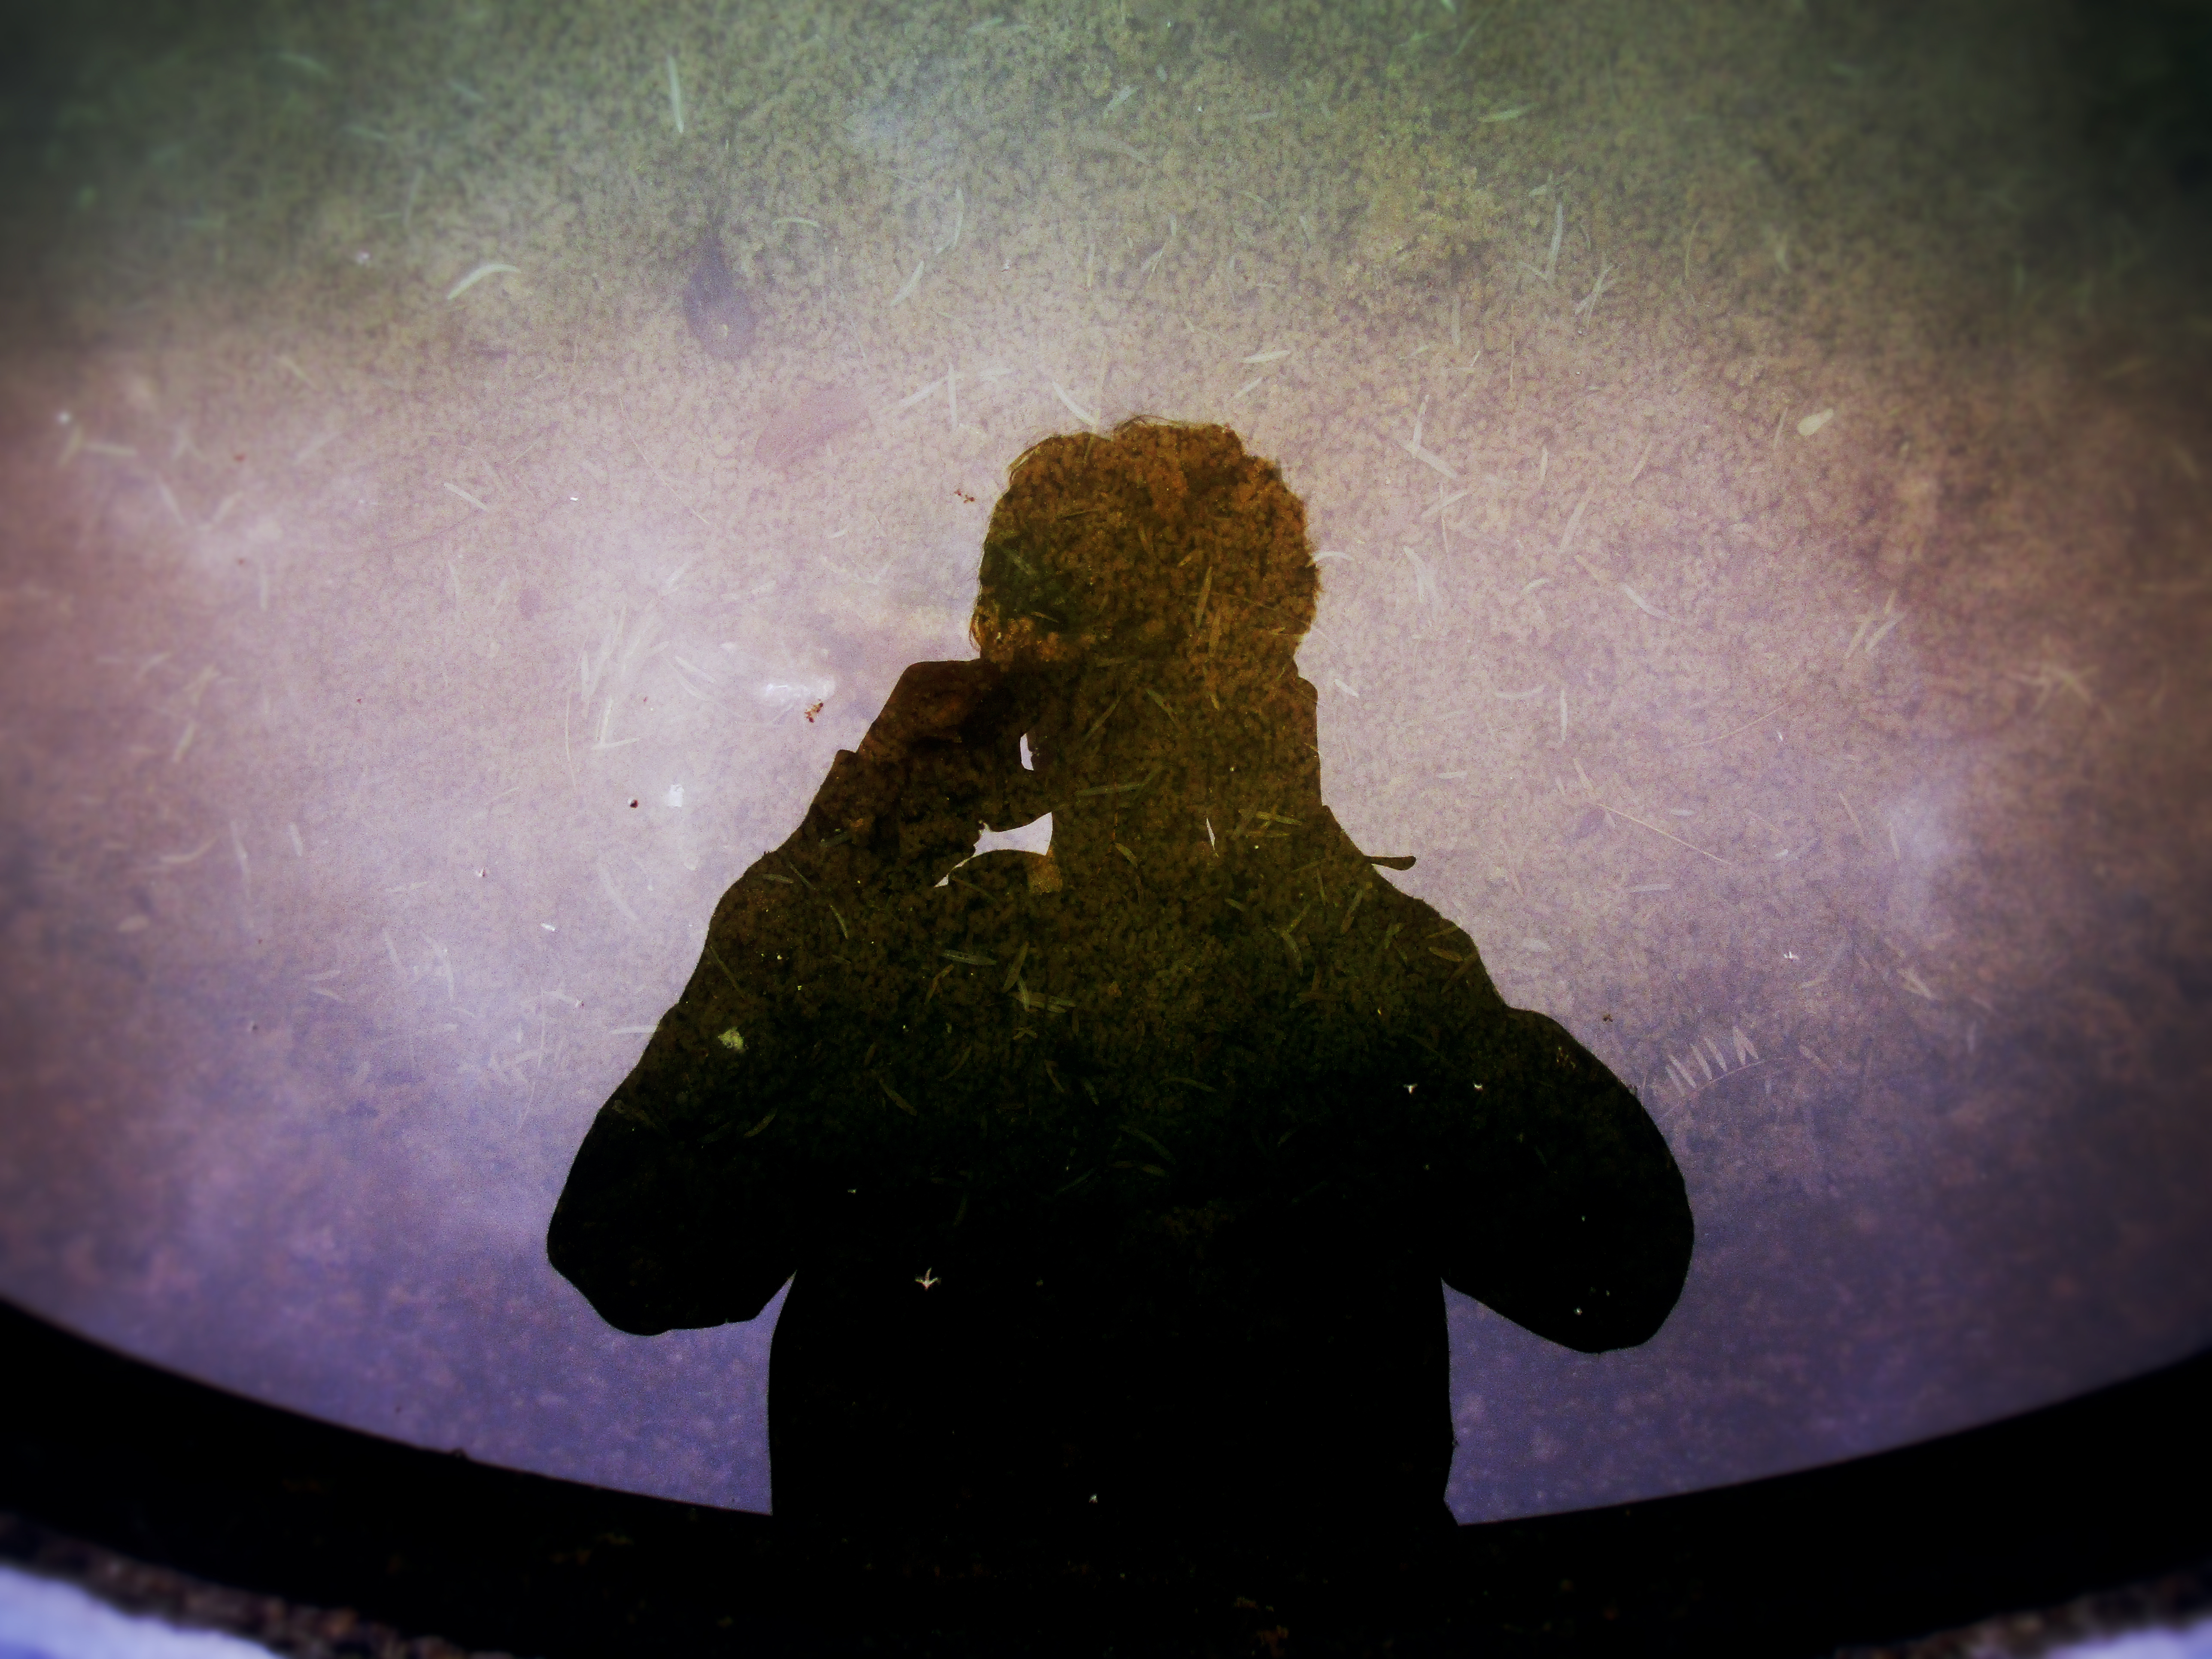
star, atmosphere, reflection, space, darkness, galaxy, outer space, astronomy, universe, astronomical object, atmosphere of earth